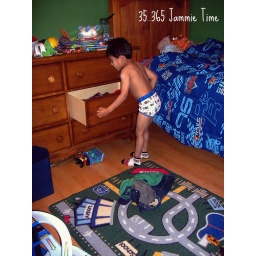
Little boys are so cute in their undies! Charlie is getting ready for bed.